Pregnancy in art

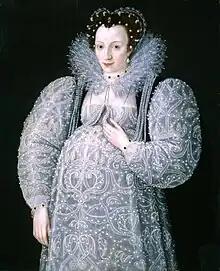
English "pregnancy portrait" of an unknown lady, attributed to Marcus Gheeraerts II, c. 1595

In the Late Medieval Period, portraits of pregnant-looking women began to be painted, though the fashion for dresses gathered at the front makes these difficult to interpret or identify with confidence. The Arnolfini portrait by Jan van Eyck of 1434 might be an example of pregnancy, but the current views of art historians are mostly against this, as virgin saints were often shown in much the same way. The virgin martyr and "princess" Saint Catherine of Alexandria, usually dressed in the height of fashion in this period, was also the patron saint of childbirth, so there may be a degree of deliberate ambiguity in images of her.